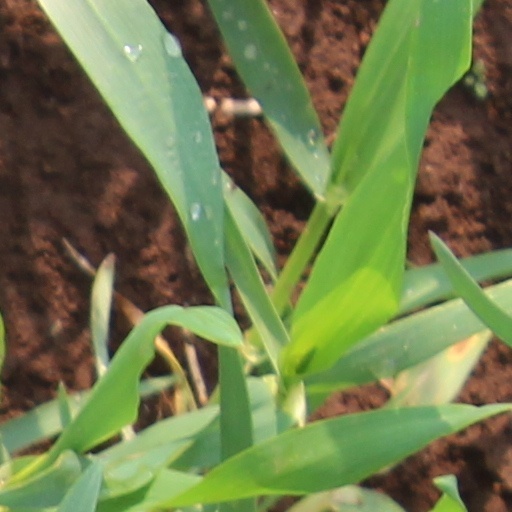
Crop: wheat